Cooranga, Queensland

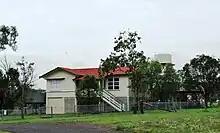
Cooranga North State School, 2008

An extension of the Bell Branch railway line from Bell to Mount Mahen through Cooranga North was proposed by government in 1915 but never built.